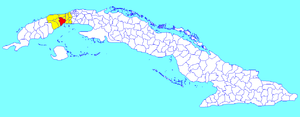
Les provinces de Cuba sont divisées en 168 municipalités ou municipios. Elles ont été créées par la loi nᵒ 1304 du 3 juillet 1976 et réformées en 2010 avec l'absorption de la municipalité de Varadero par celle de Cárdenas et la création de deux nouvelles provinces à compter du 1ᵉʳ janvier 2011 : la province d'Artemisa et la province de Mayabeque.